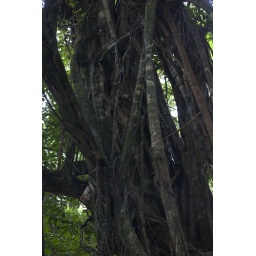
Mix of plants and trees around the waterfall.Lense : 55-200mm